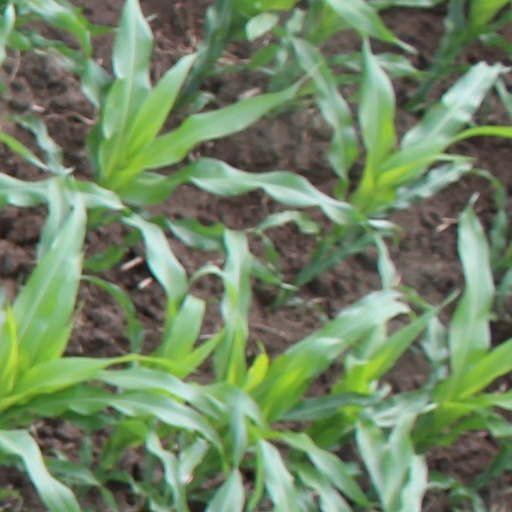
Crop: maize; corn